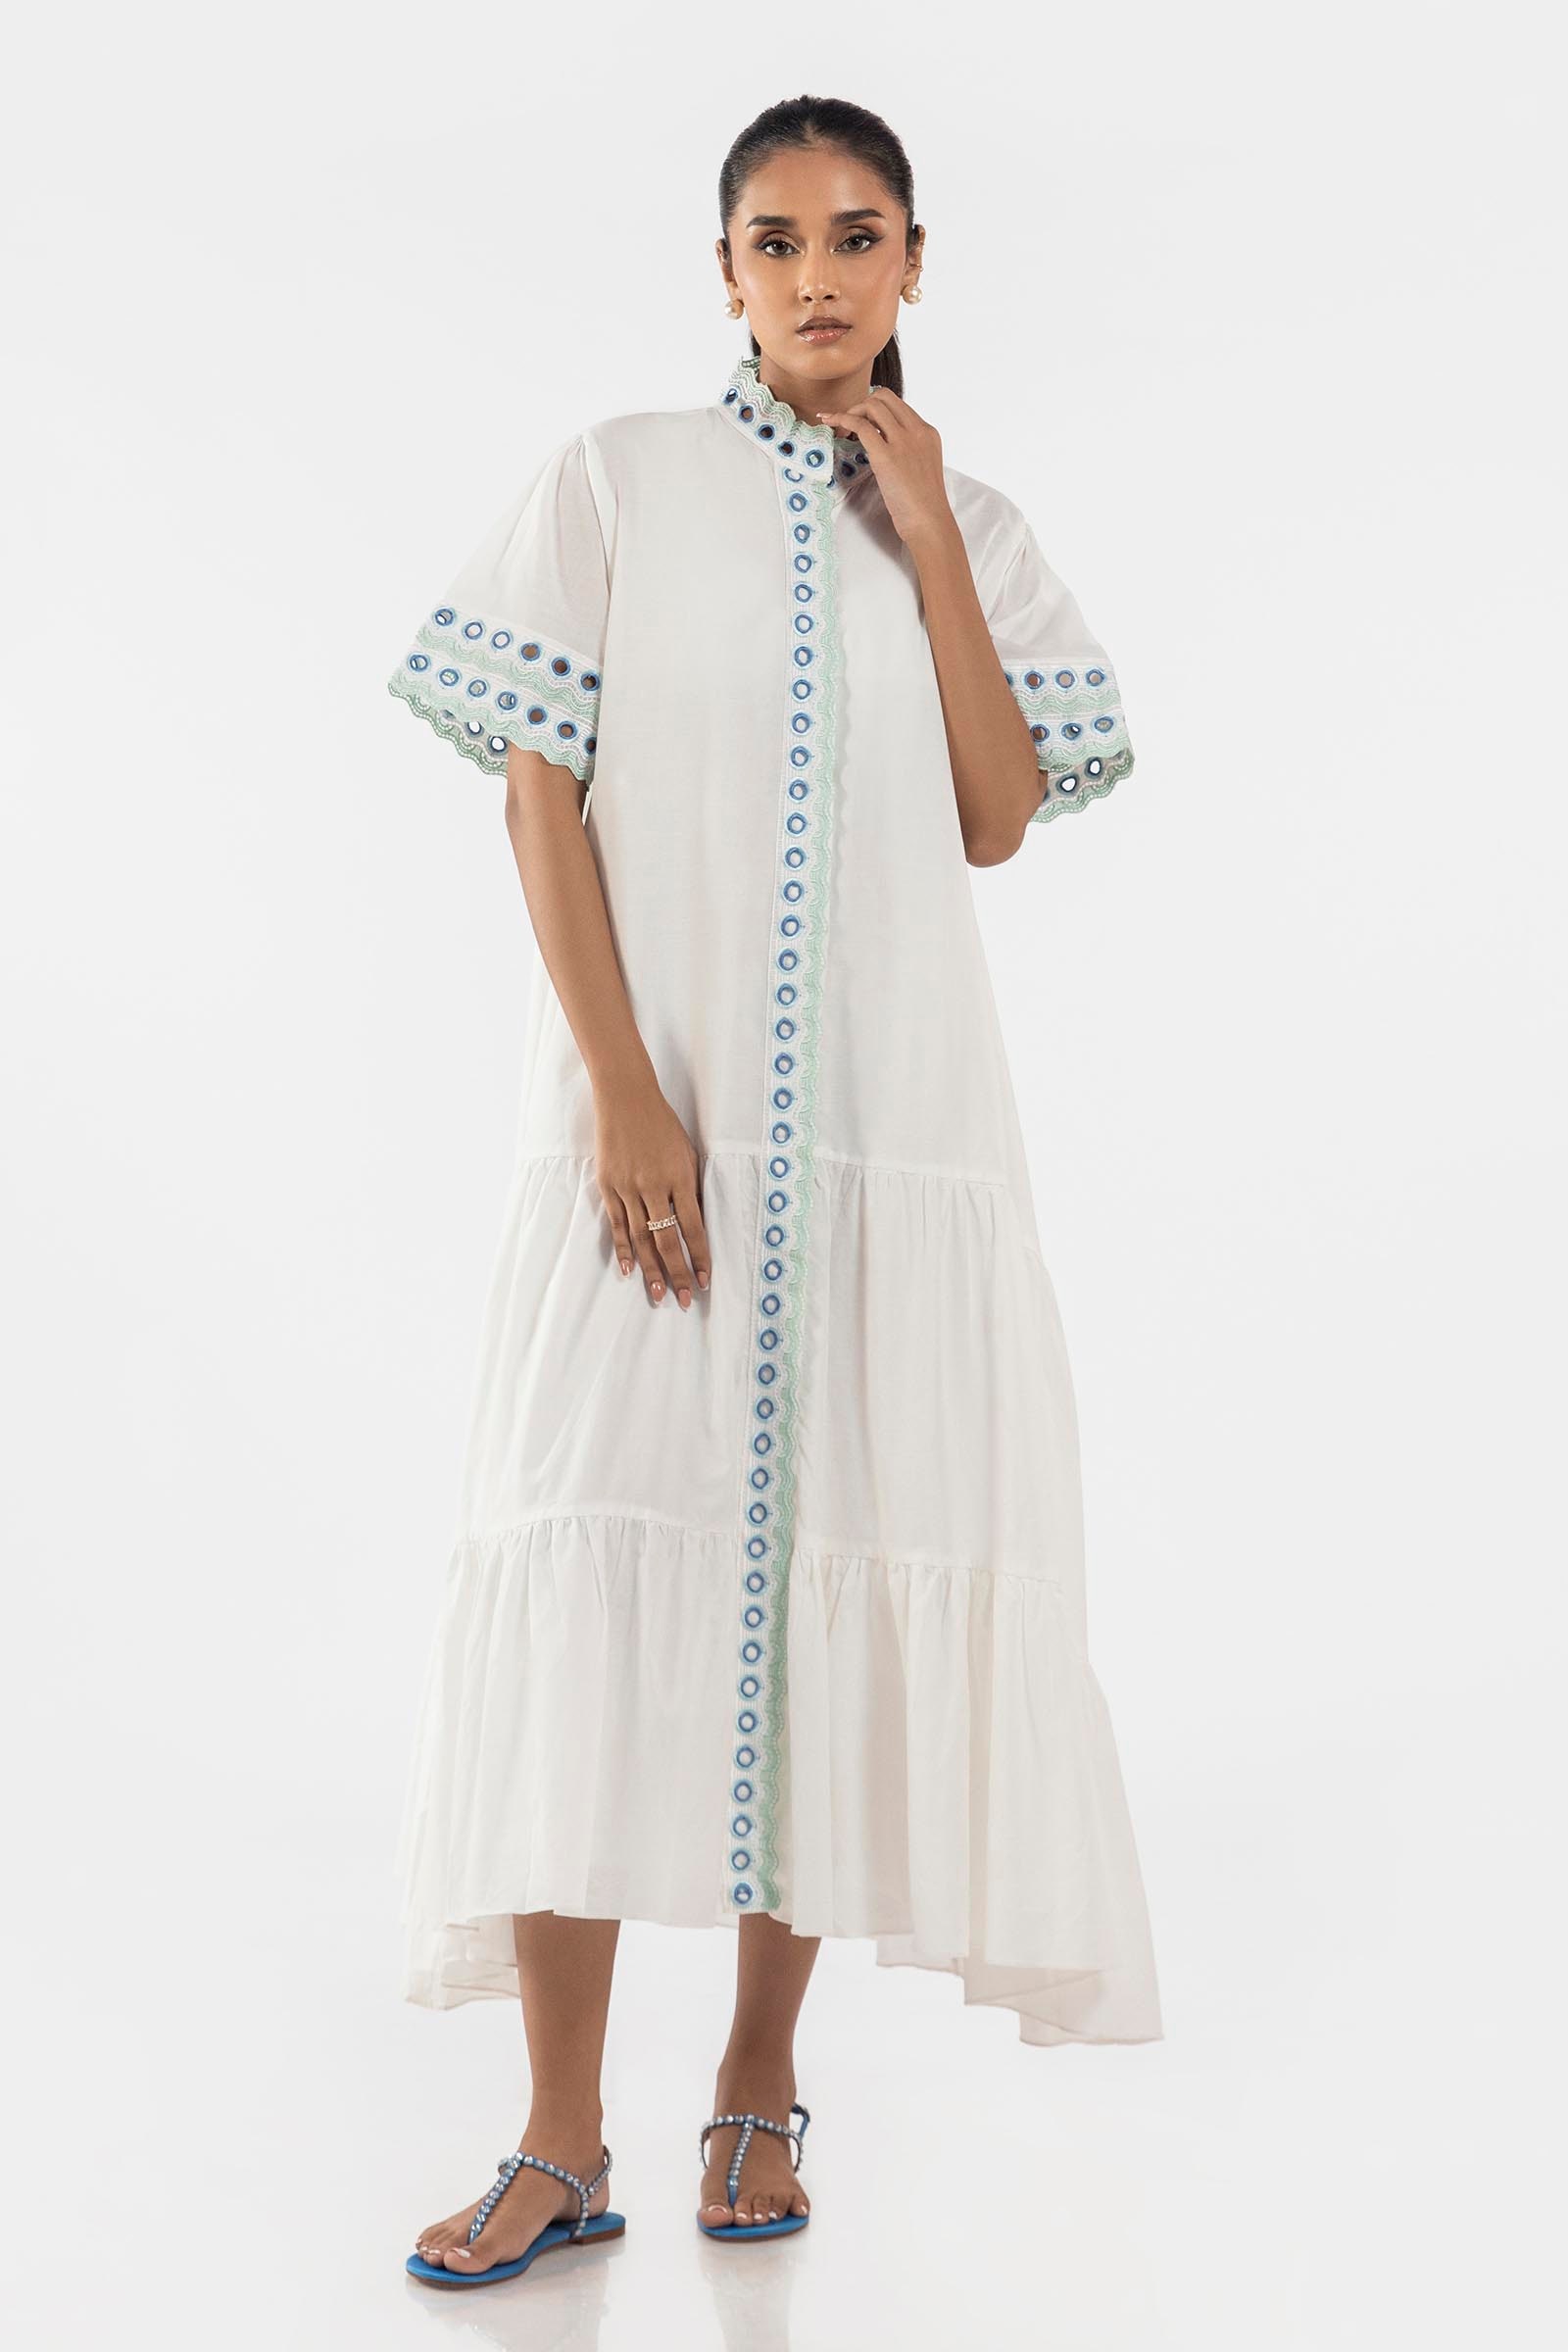
white multi embroidered cotton maxi dress